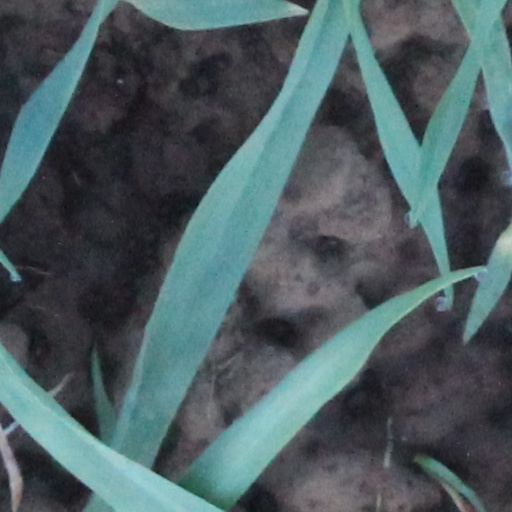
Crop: wheat